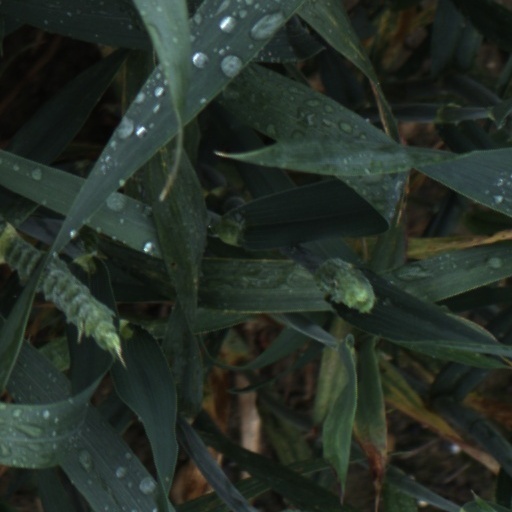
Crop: wheat